Mariya Muzychuk

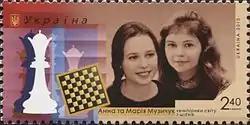
2015 Ukrainian postage stamp featuring the sisters Muzychuk

In openings, Muzychuk typically plays King's Pawn Openings as White and the Sicilian Defence and Dutch Defence with Black. Muzychuk has the ability to find unexpected tactical tricks, which sometimes compensates for flaws in her positional understanding. During her World Championship match against Natalia Pogonina, Muzychuk was called "Miss Tactics" by the media.